Billy Jurges

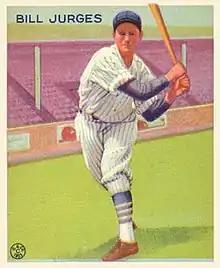
Jurges with the Chicago Cubs in 1932

William Frederick Jurges (May 9, 1908 – March 3, 1997) was an American shortstop, third baseman, manager, coach and scout in Major League Baseball. He was born in the Bronx, New York. During the 1930s, he was central to three (and ) National League champion Chicago Cubs teams. In July 1932, Jurges recovered from gunshot wounds—suffered when a distraught former girlfriend tried to kill him—to help lead the Cubs to the pennant.